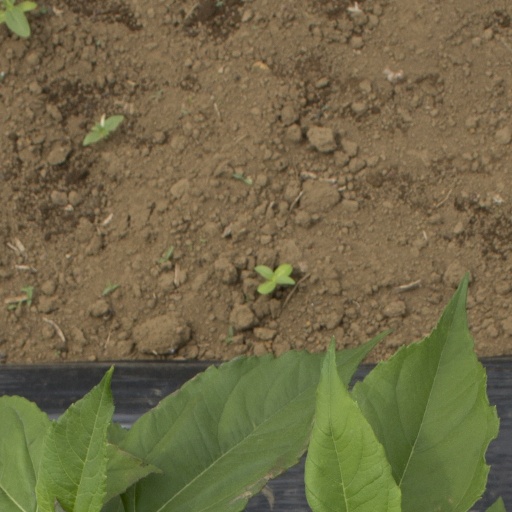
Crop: Jerusalem artichoke